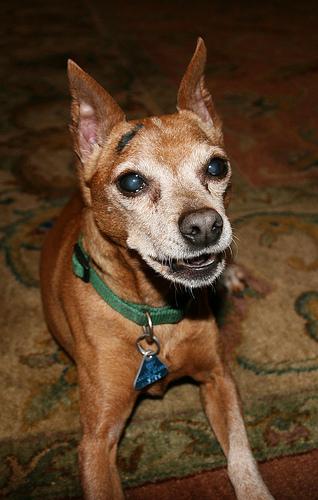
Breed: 561-n000127-miniature_pinscher